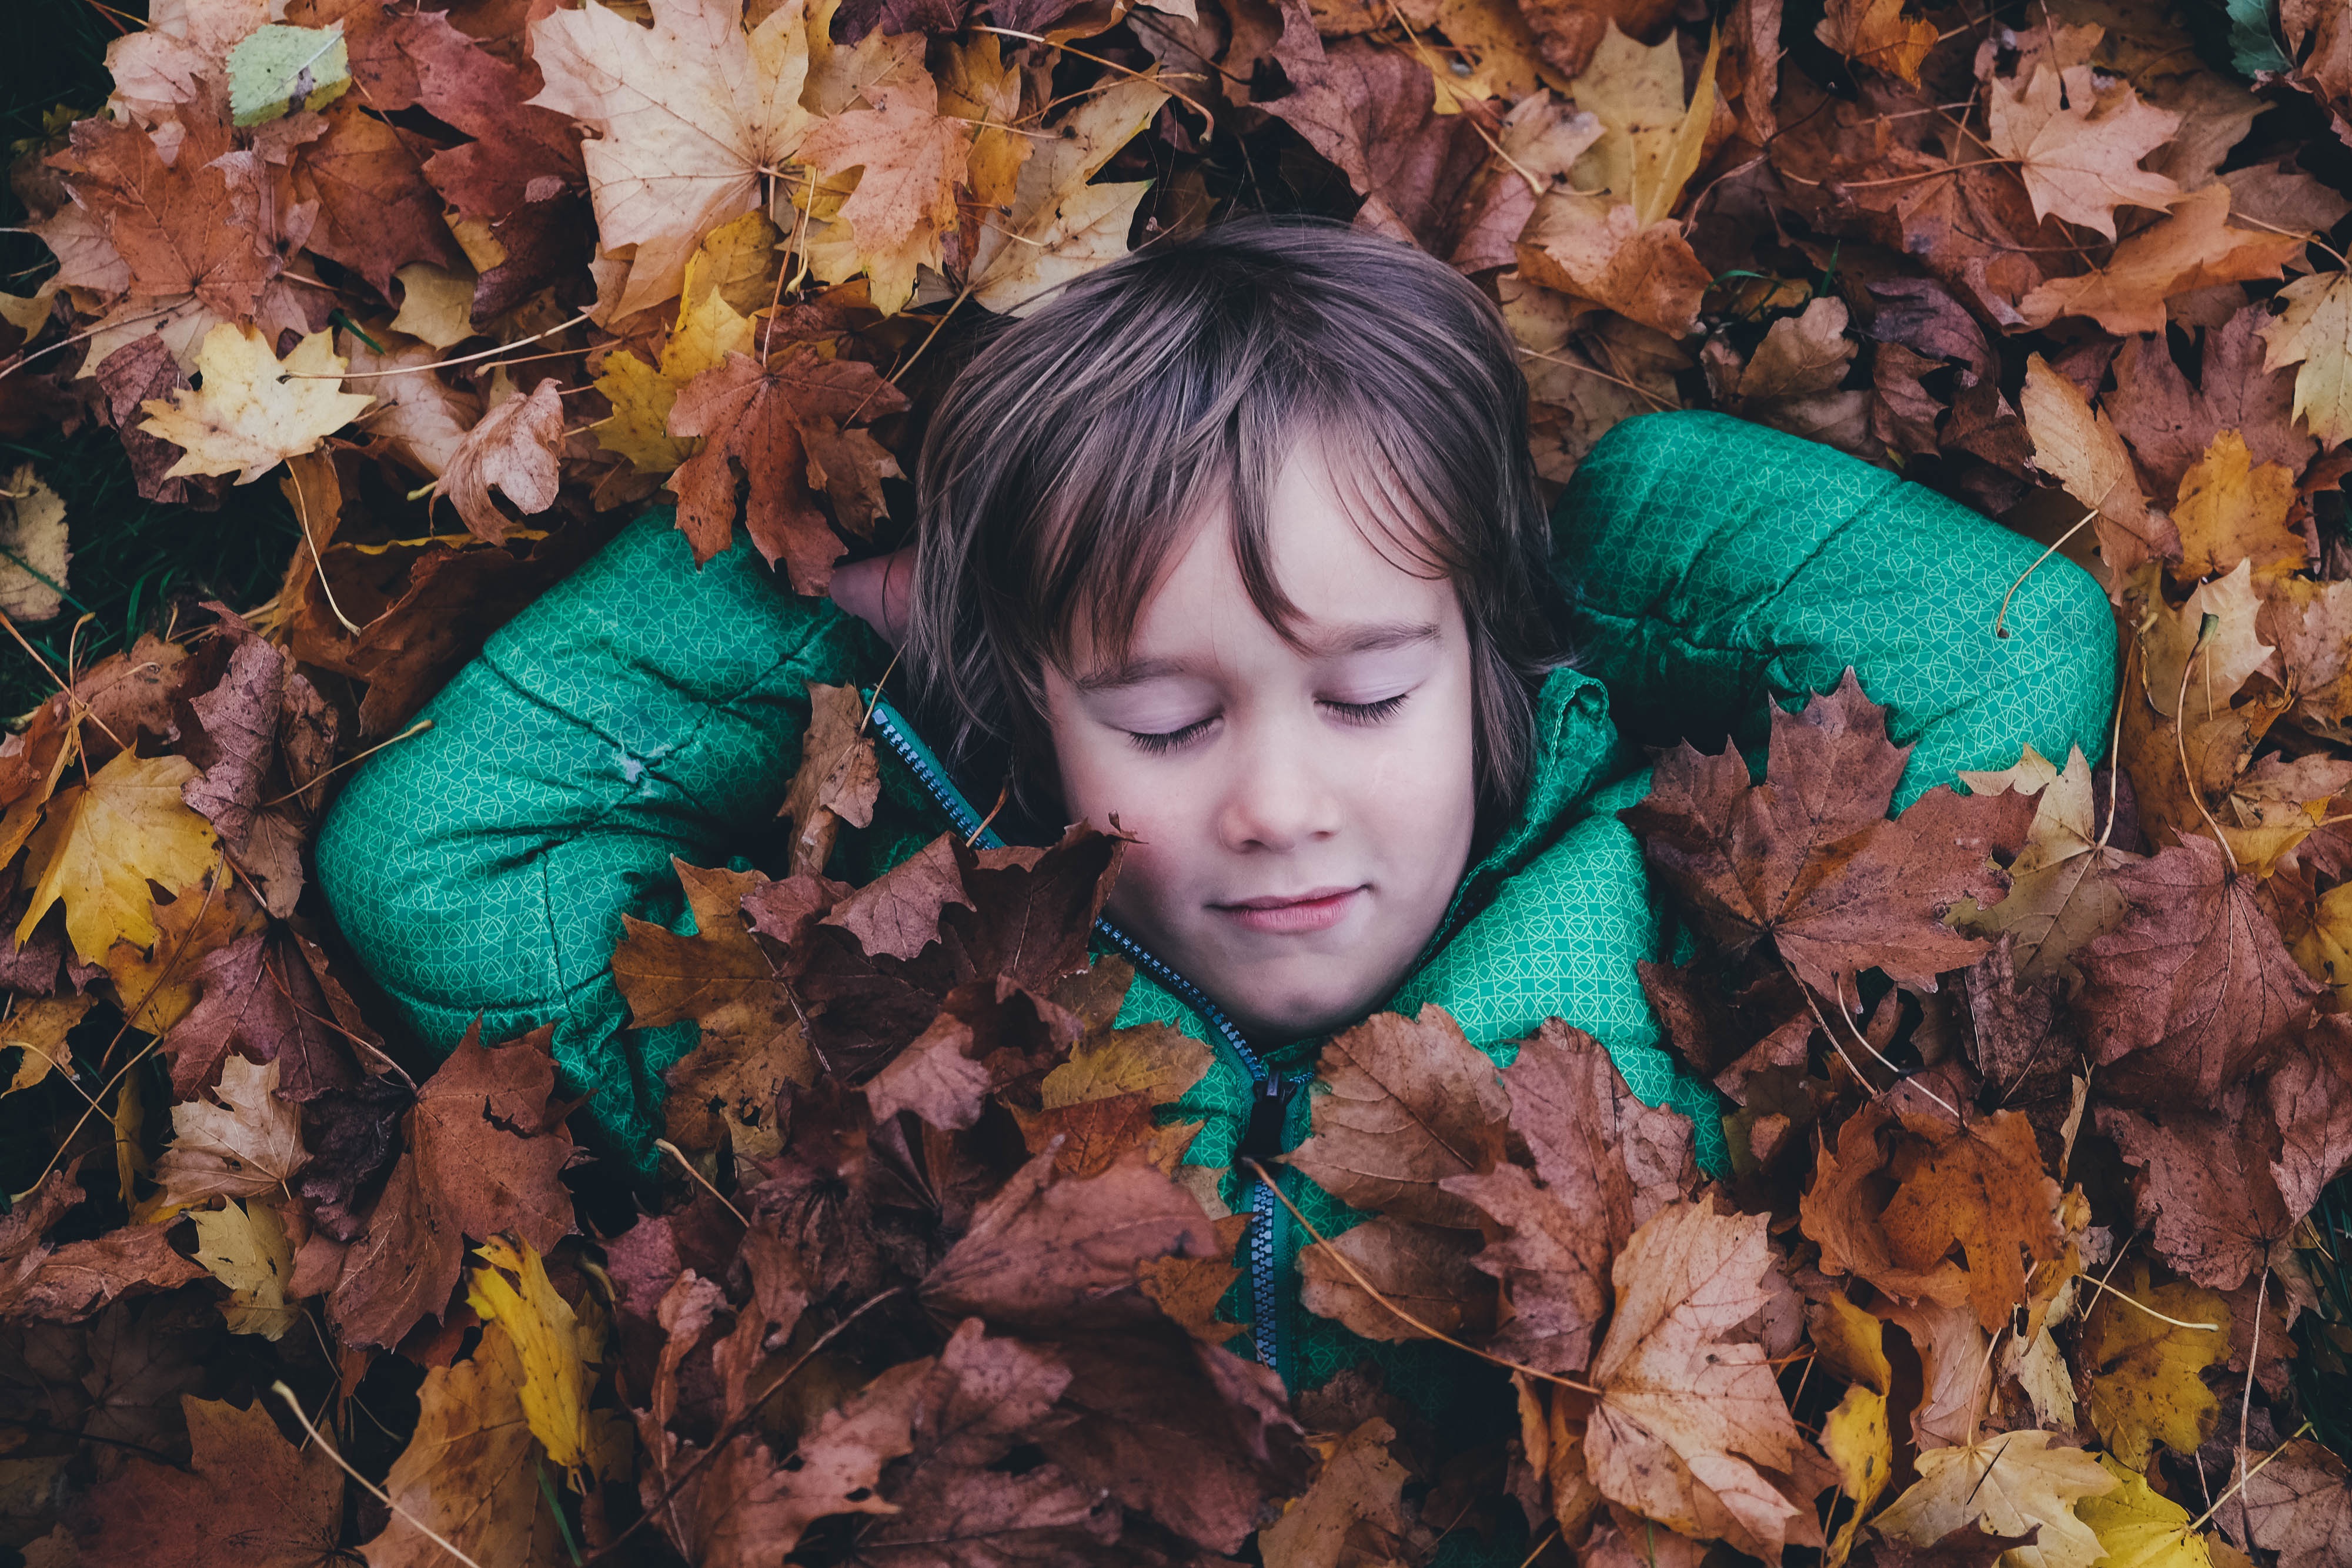
tree, people, leaf, fall, flower, boy, spring, sleeping, color, autumn, child, season